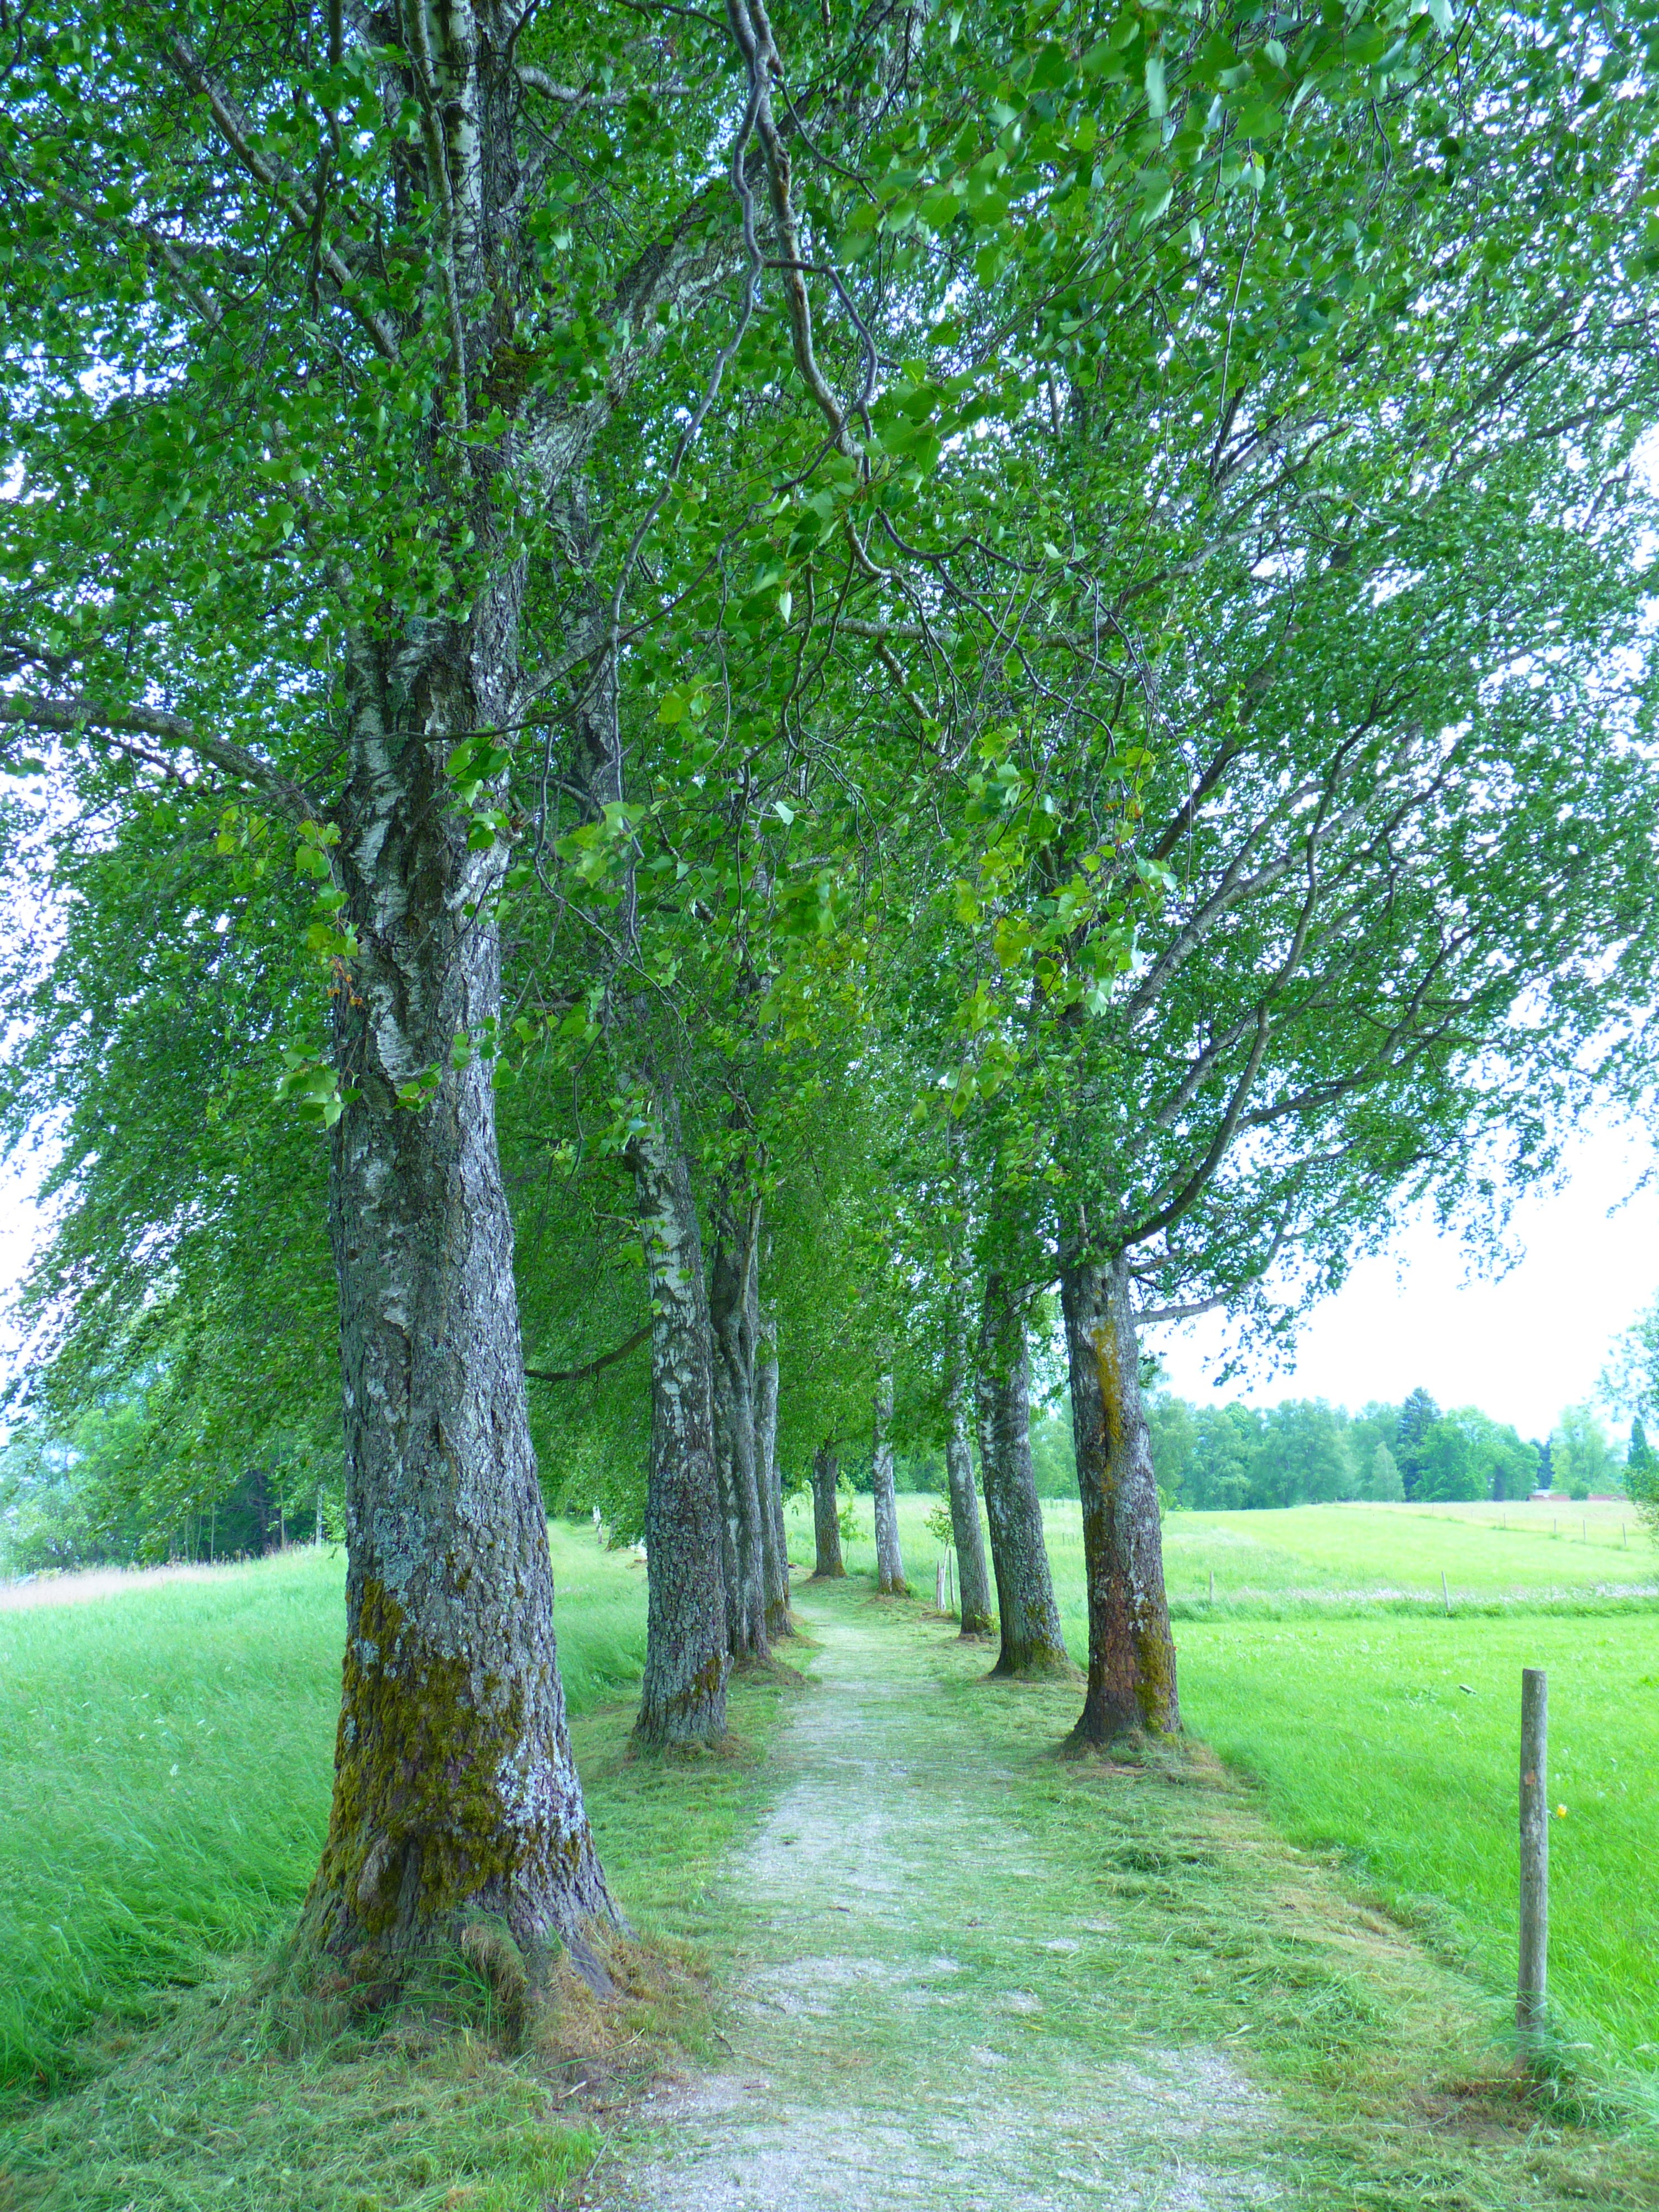
tree, forest, plant, lawn, meadow, sunlight, leaf, green, birch, trees, avenue, deciduous, grove, woodland, habitat, away, ecosystem, flowering plant, biome, natural environment, woody plant, temperate broadleaf and mixed forest, temperate coniferous forest, land plant